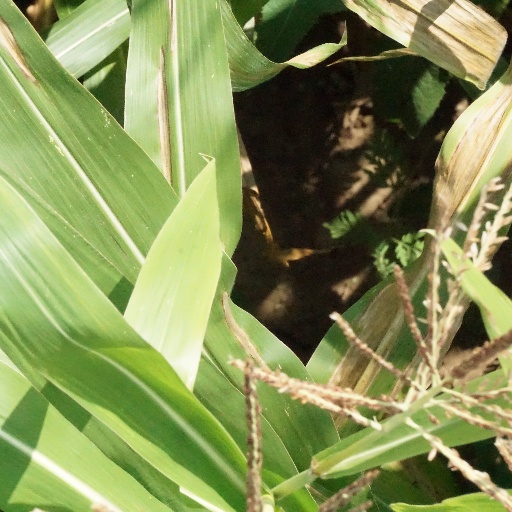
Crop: maize; corn